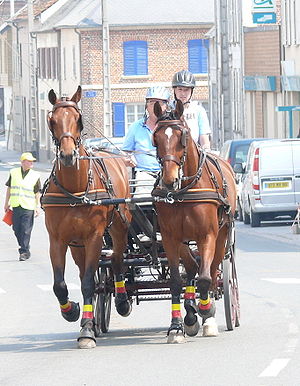
Kørsel (hestesport)
2-spand
Kørsel med hest og vogn er en sportsgren under FEI Kørsel er ikke en olympisk disciplin. Hvert andet år afholdes VM med deltagelse fra alle fem verdensdele.